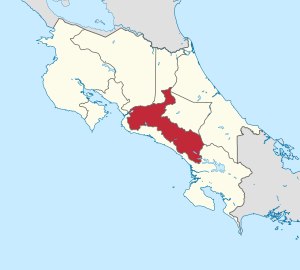
San José (provins)
Kort
San José er en provins i Costa Rica. Den ligger i landets centrale områder, og grænser til provinserne Alajuela, Heredia, Cartago, Limón og Puntarenas. Provinsens administrationscentrum er San José, som også er landets hovedstad. Provinsen har et areal på 4 965,9 kvadratkilometer, og et indbyggertal på 1 404 242.